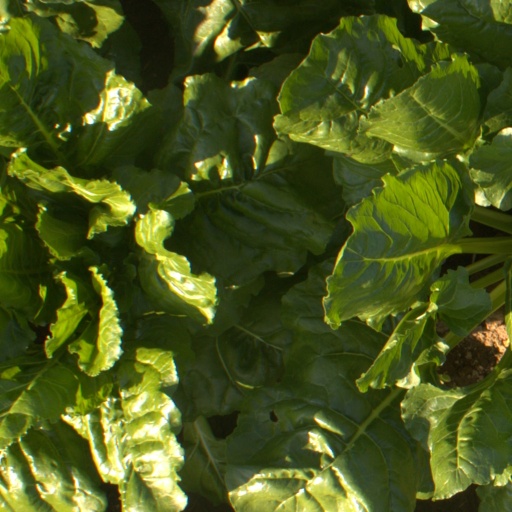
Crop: sugar beet